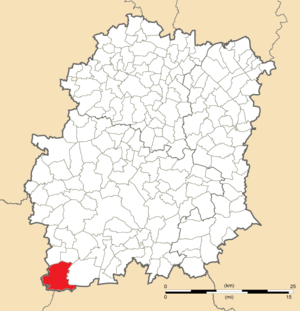
Carte de position d'Angerville en Essonne (91)
Angerville est une commune française située à soixante-six kilomètres au sud-ouest de Paris dans le département de l'Essonne en région Île-de-France. C'est la commune de l'Essonne la plus éloignée de Paris.